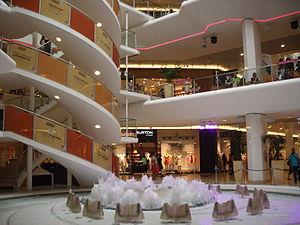
La fontaine au centre du complexe. Son geyser peut monter jusqu'au dernier niveau.
Le centre commercial de La Part-Dieu est un édifice du quartier de la Part-Dieu, dans le 3ᵉ arrondissement de Lyon, en France. C'est le plus grand centre commercial de France en termes de nombre de commerces et l'un des plus grands centres commerciaux d'Europe. En 2017, il est le deuxième centre le plus visité de France avec 35,6 millions de visiteurs.